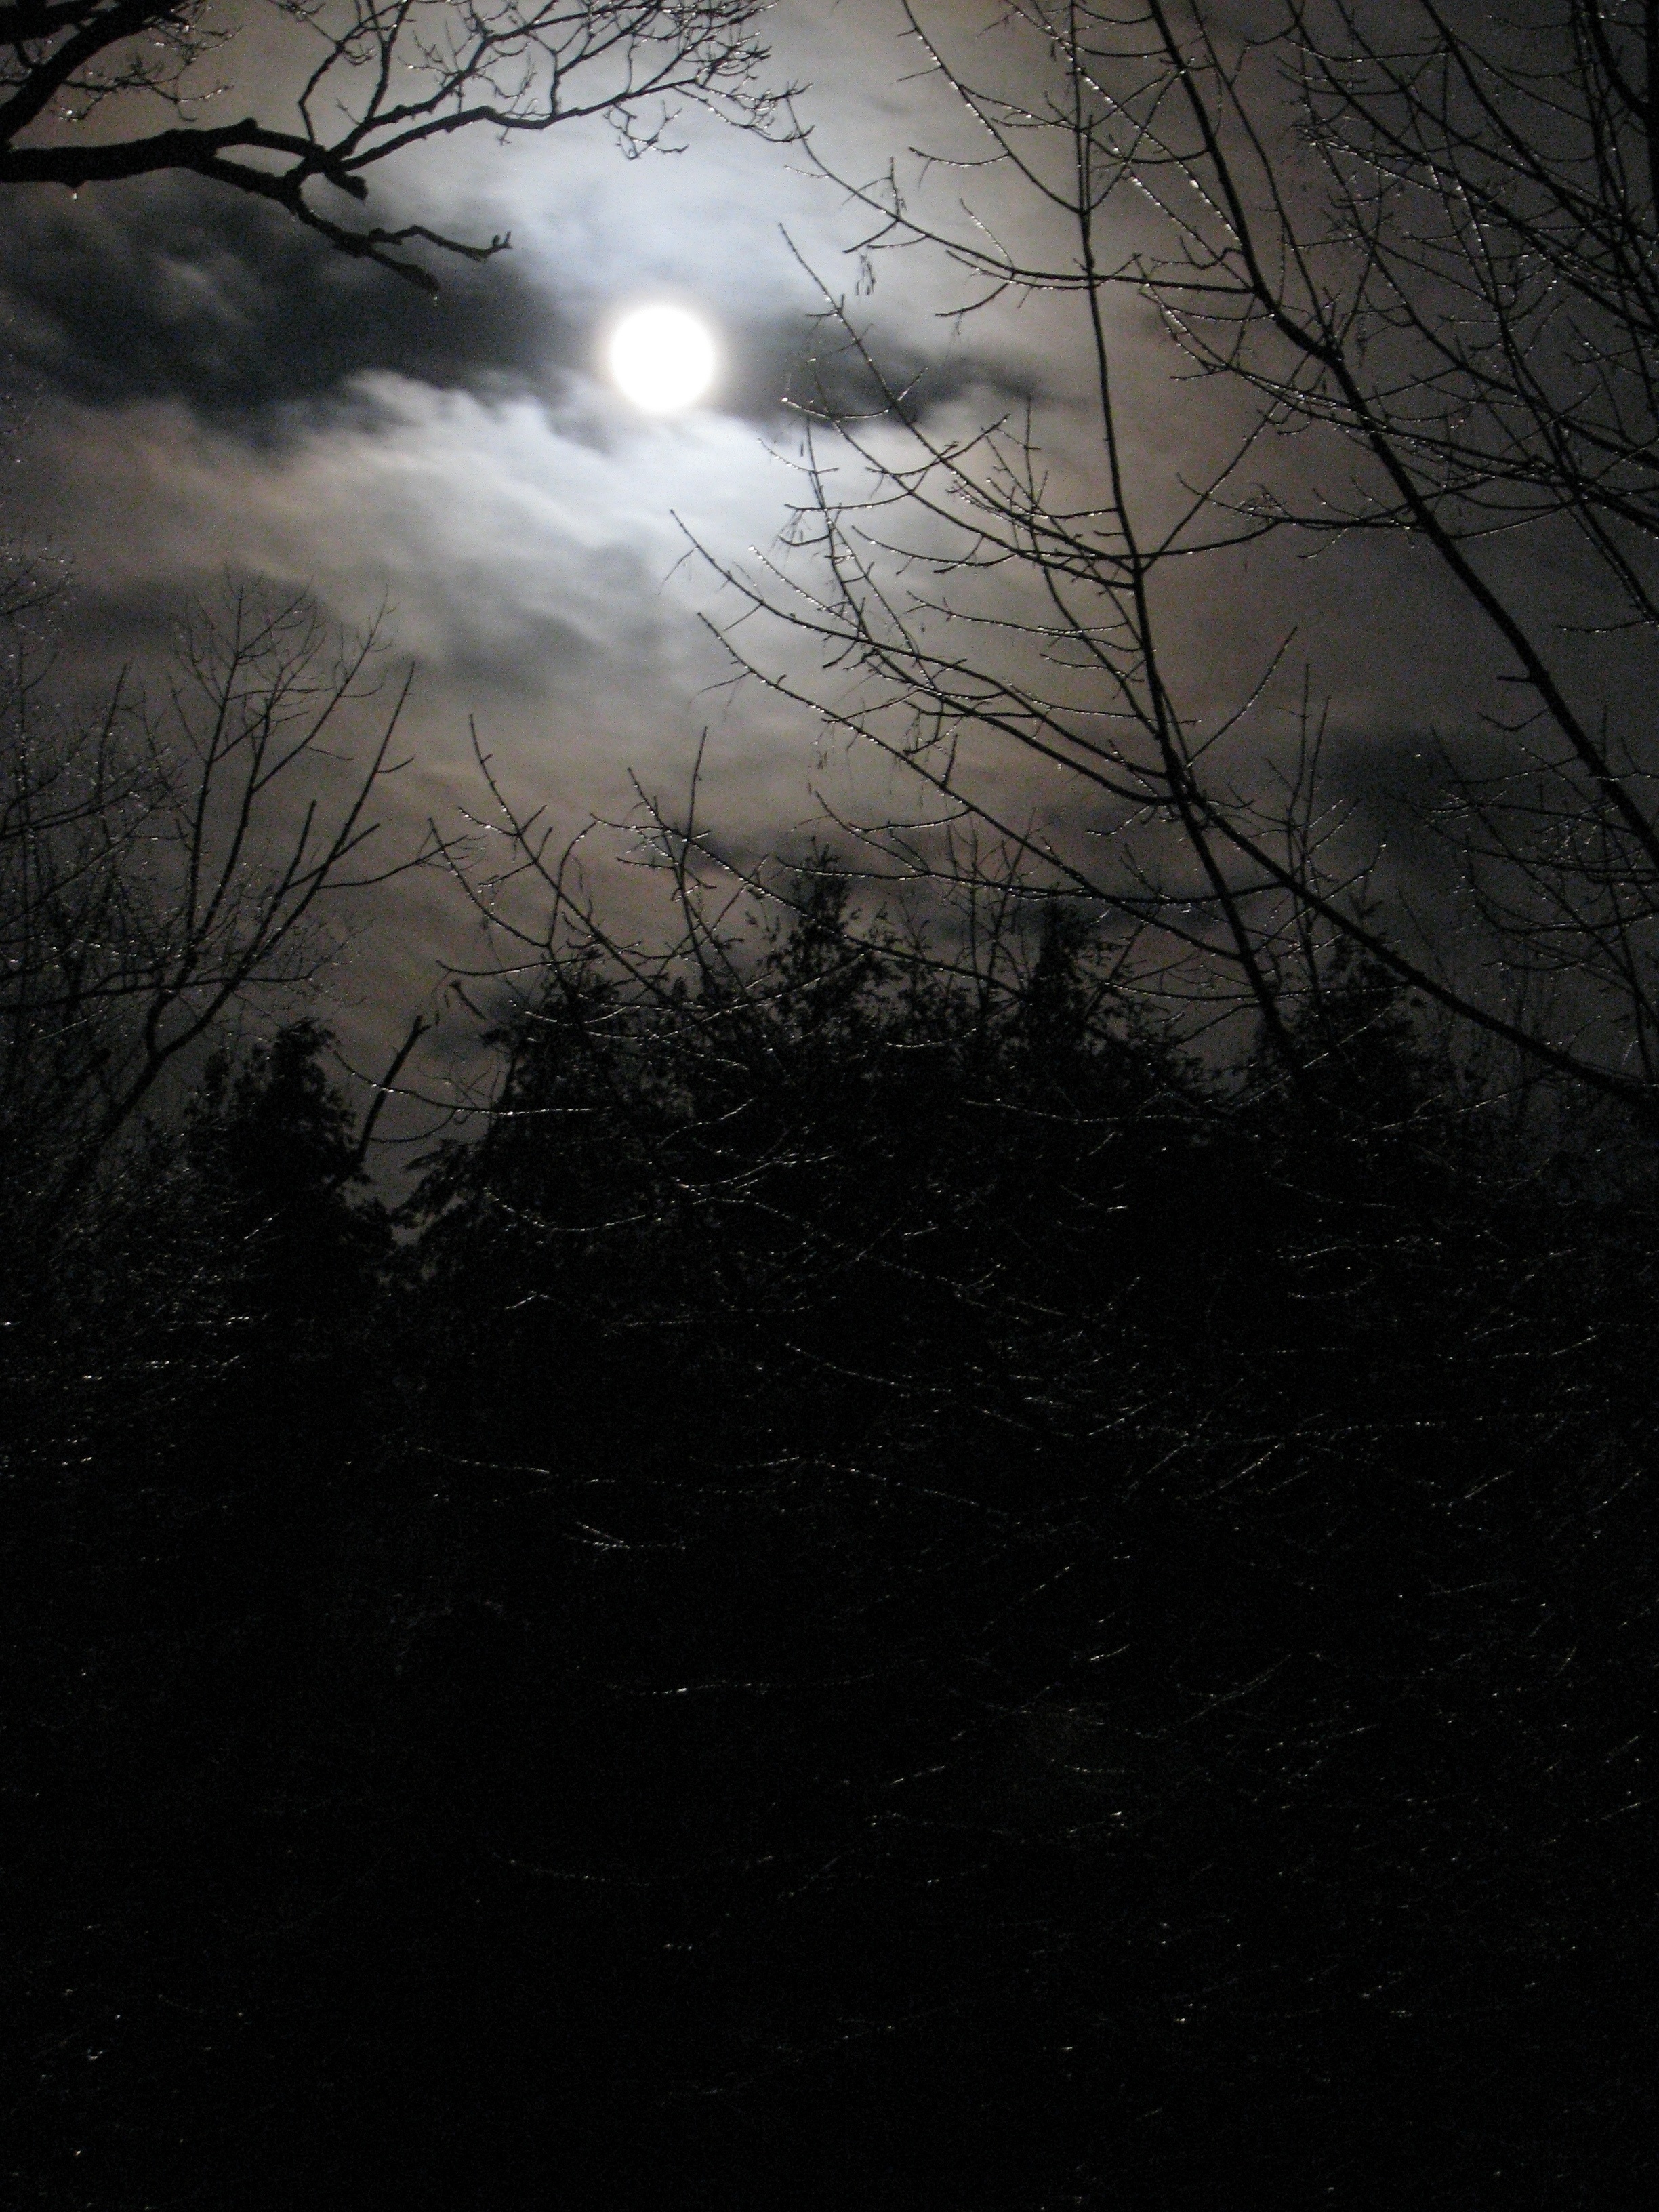
branch, winter, light, cloud, black and white, sky, night, sunlight, atmosphere, spooky, dark, mystery, ice, reflection, halloween, weather, darkness, monochrome, moon, moonlight, scary, fear, clouds, lunar, horror, midnight, atmospheric phenomenon